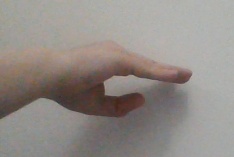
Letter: jeem